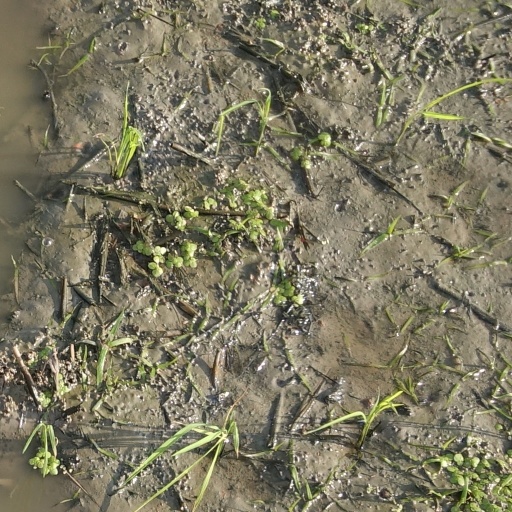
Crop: rice